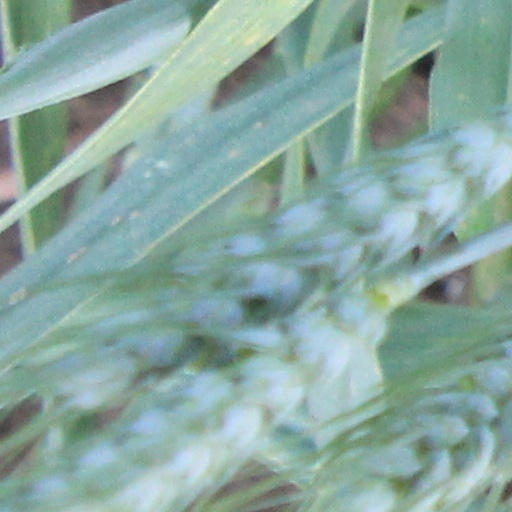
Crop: wheat